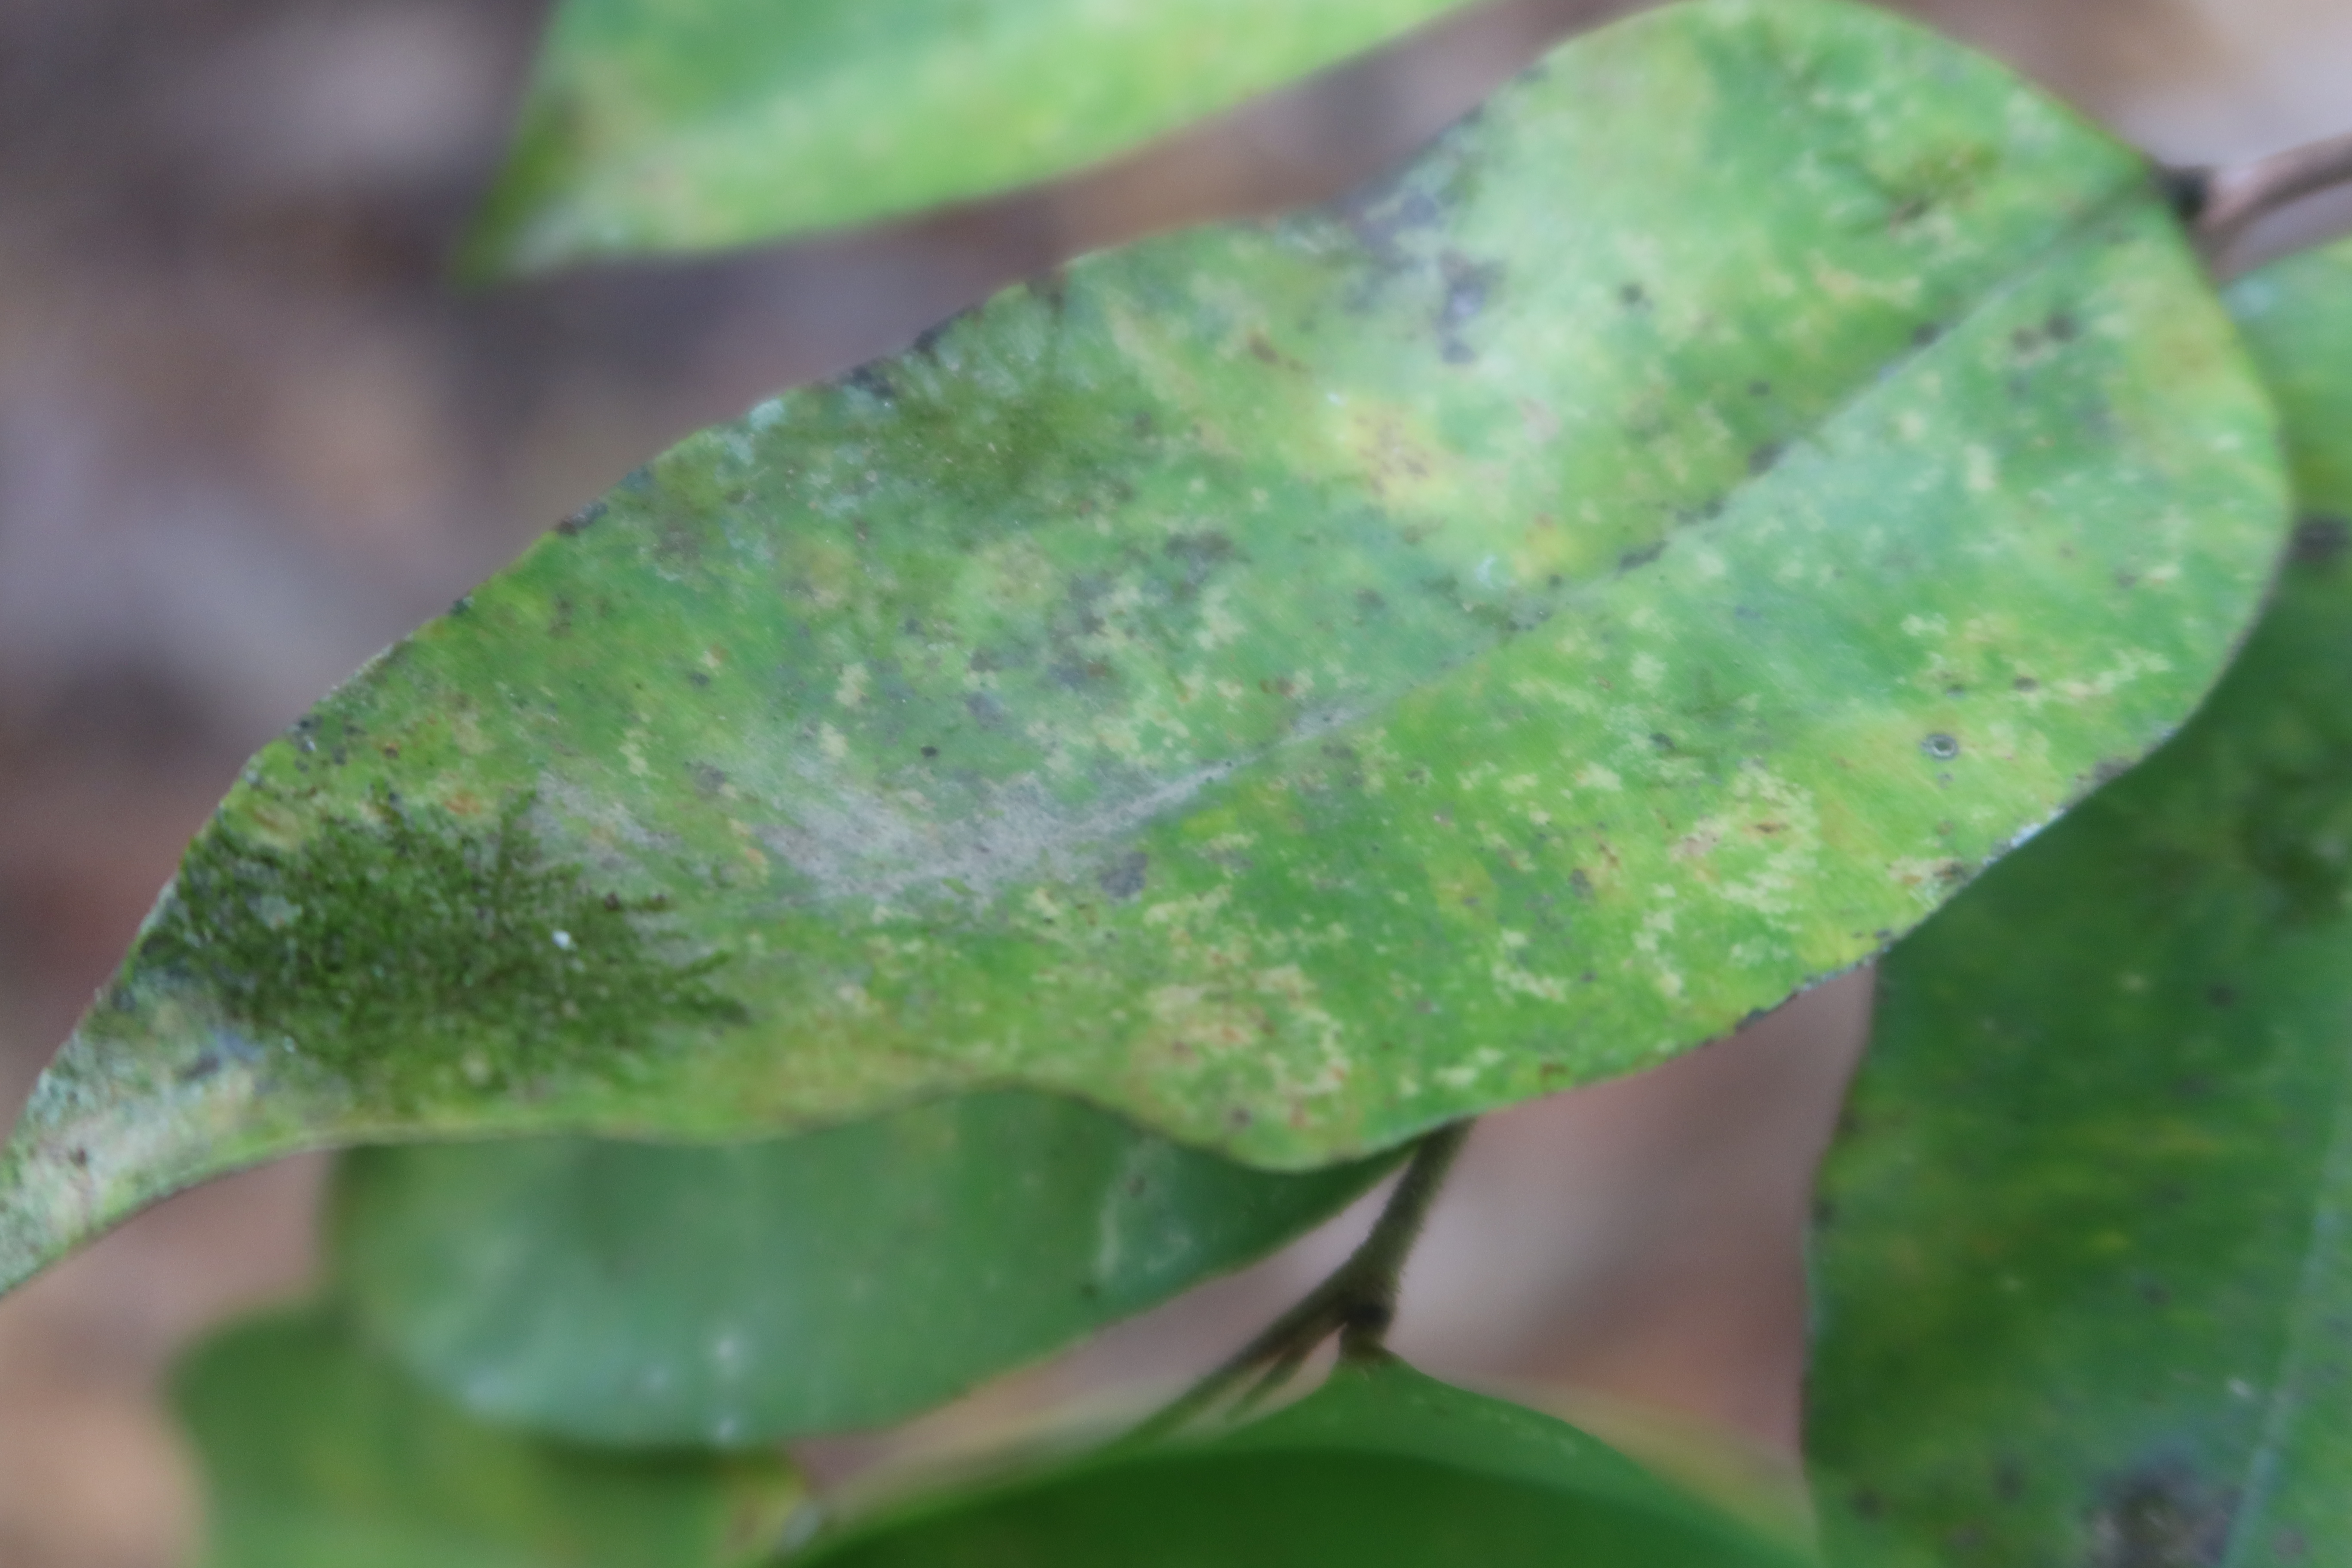
Label: Powdery mildew